Dancing Queen (Girls' Generation song)

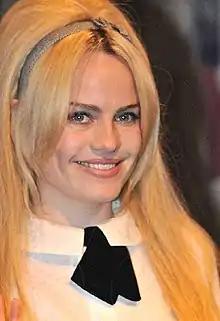
"Dancing Queen" is a cover of Duffy's 2008 single "Mercy".

The music video was released on December 21, 2012, at 10 a.m. KST via Korean music site Naver. Most of the video was originally filmed in 2008, while being bookended with scenes from the music video for "I Got A Boy". The outfits and the concept featured in the music video were instead reworked into what would become "Gee".